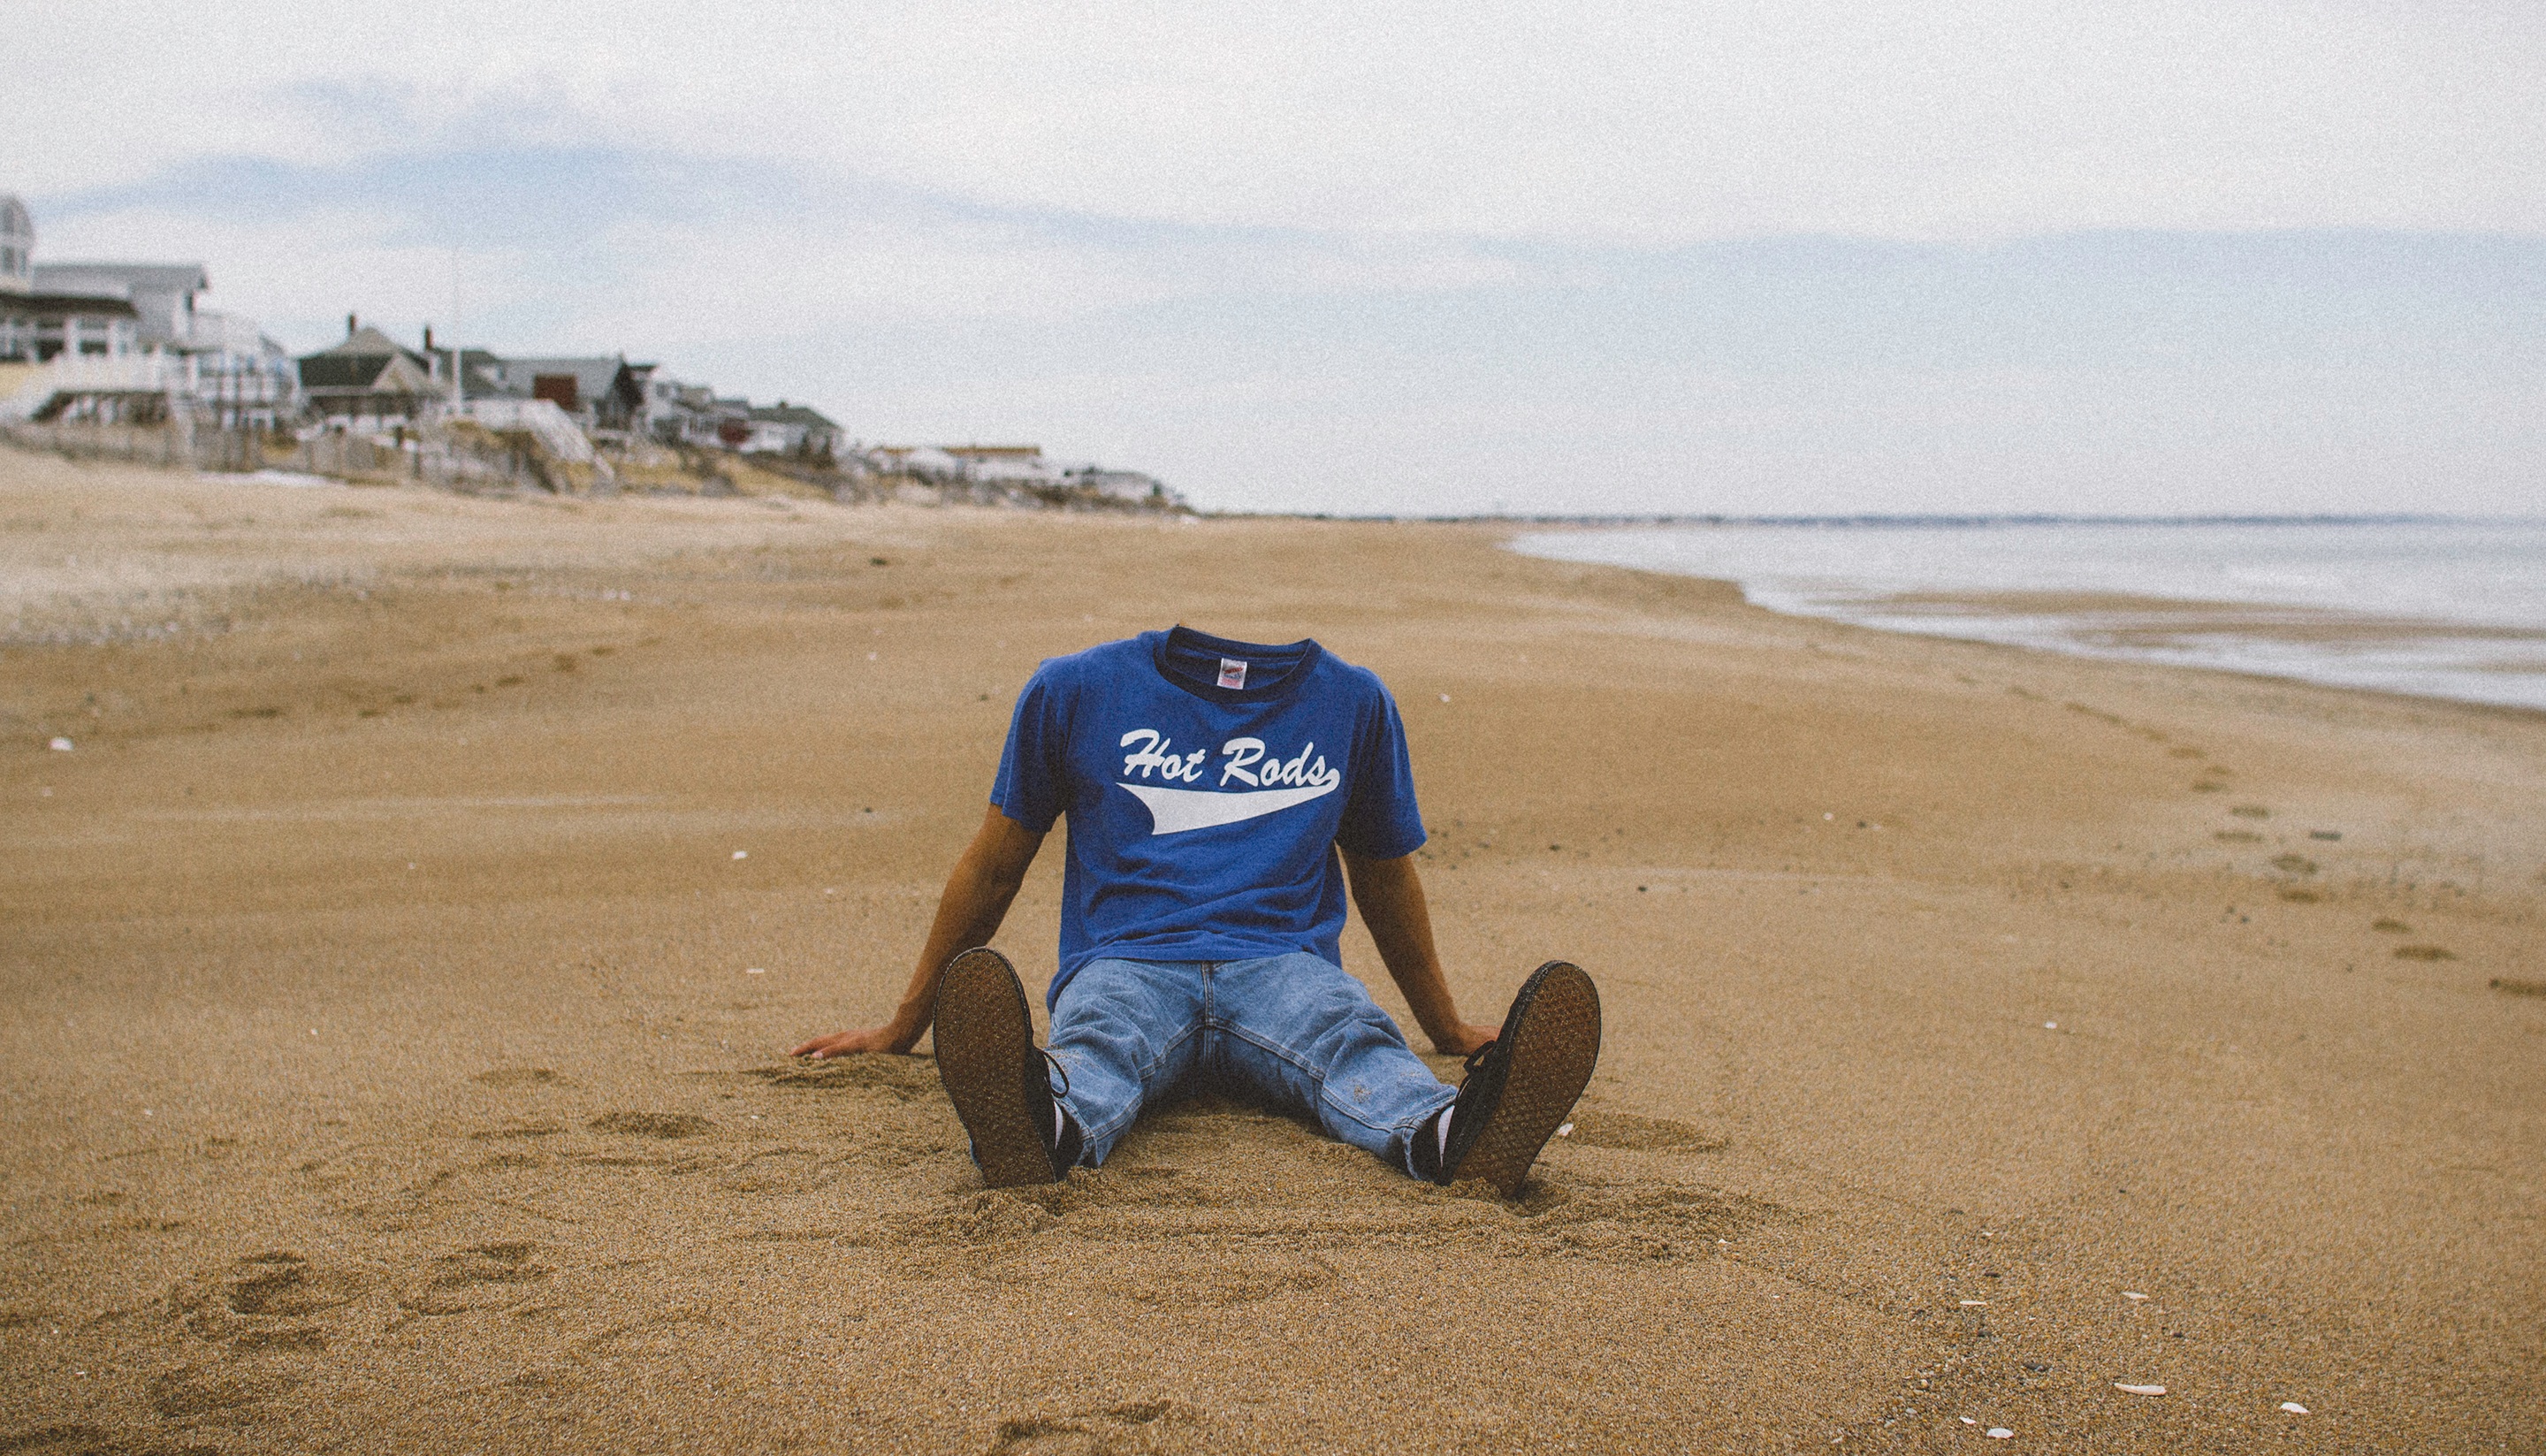
beach, sea, coast, sand, ocean, shore, material, body of water